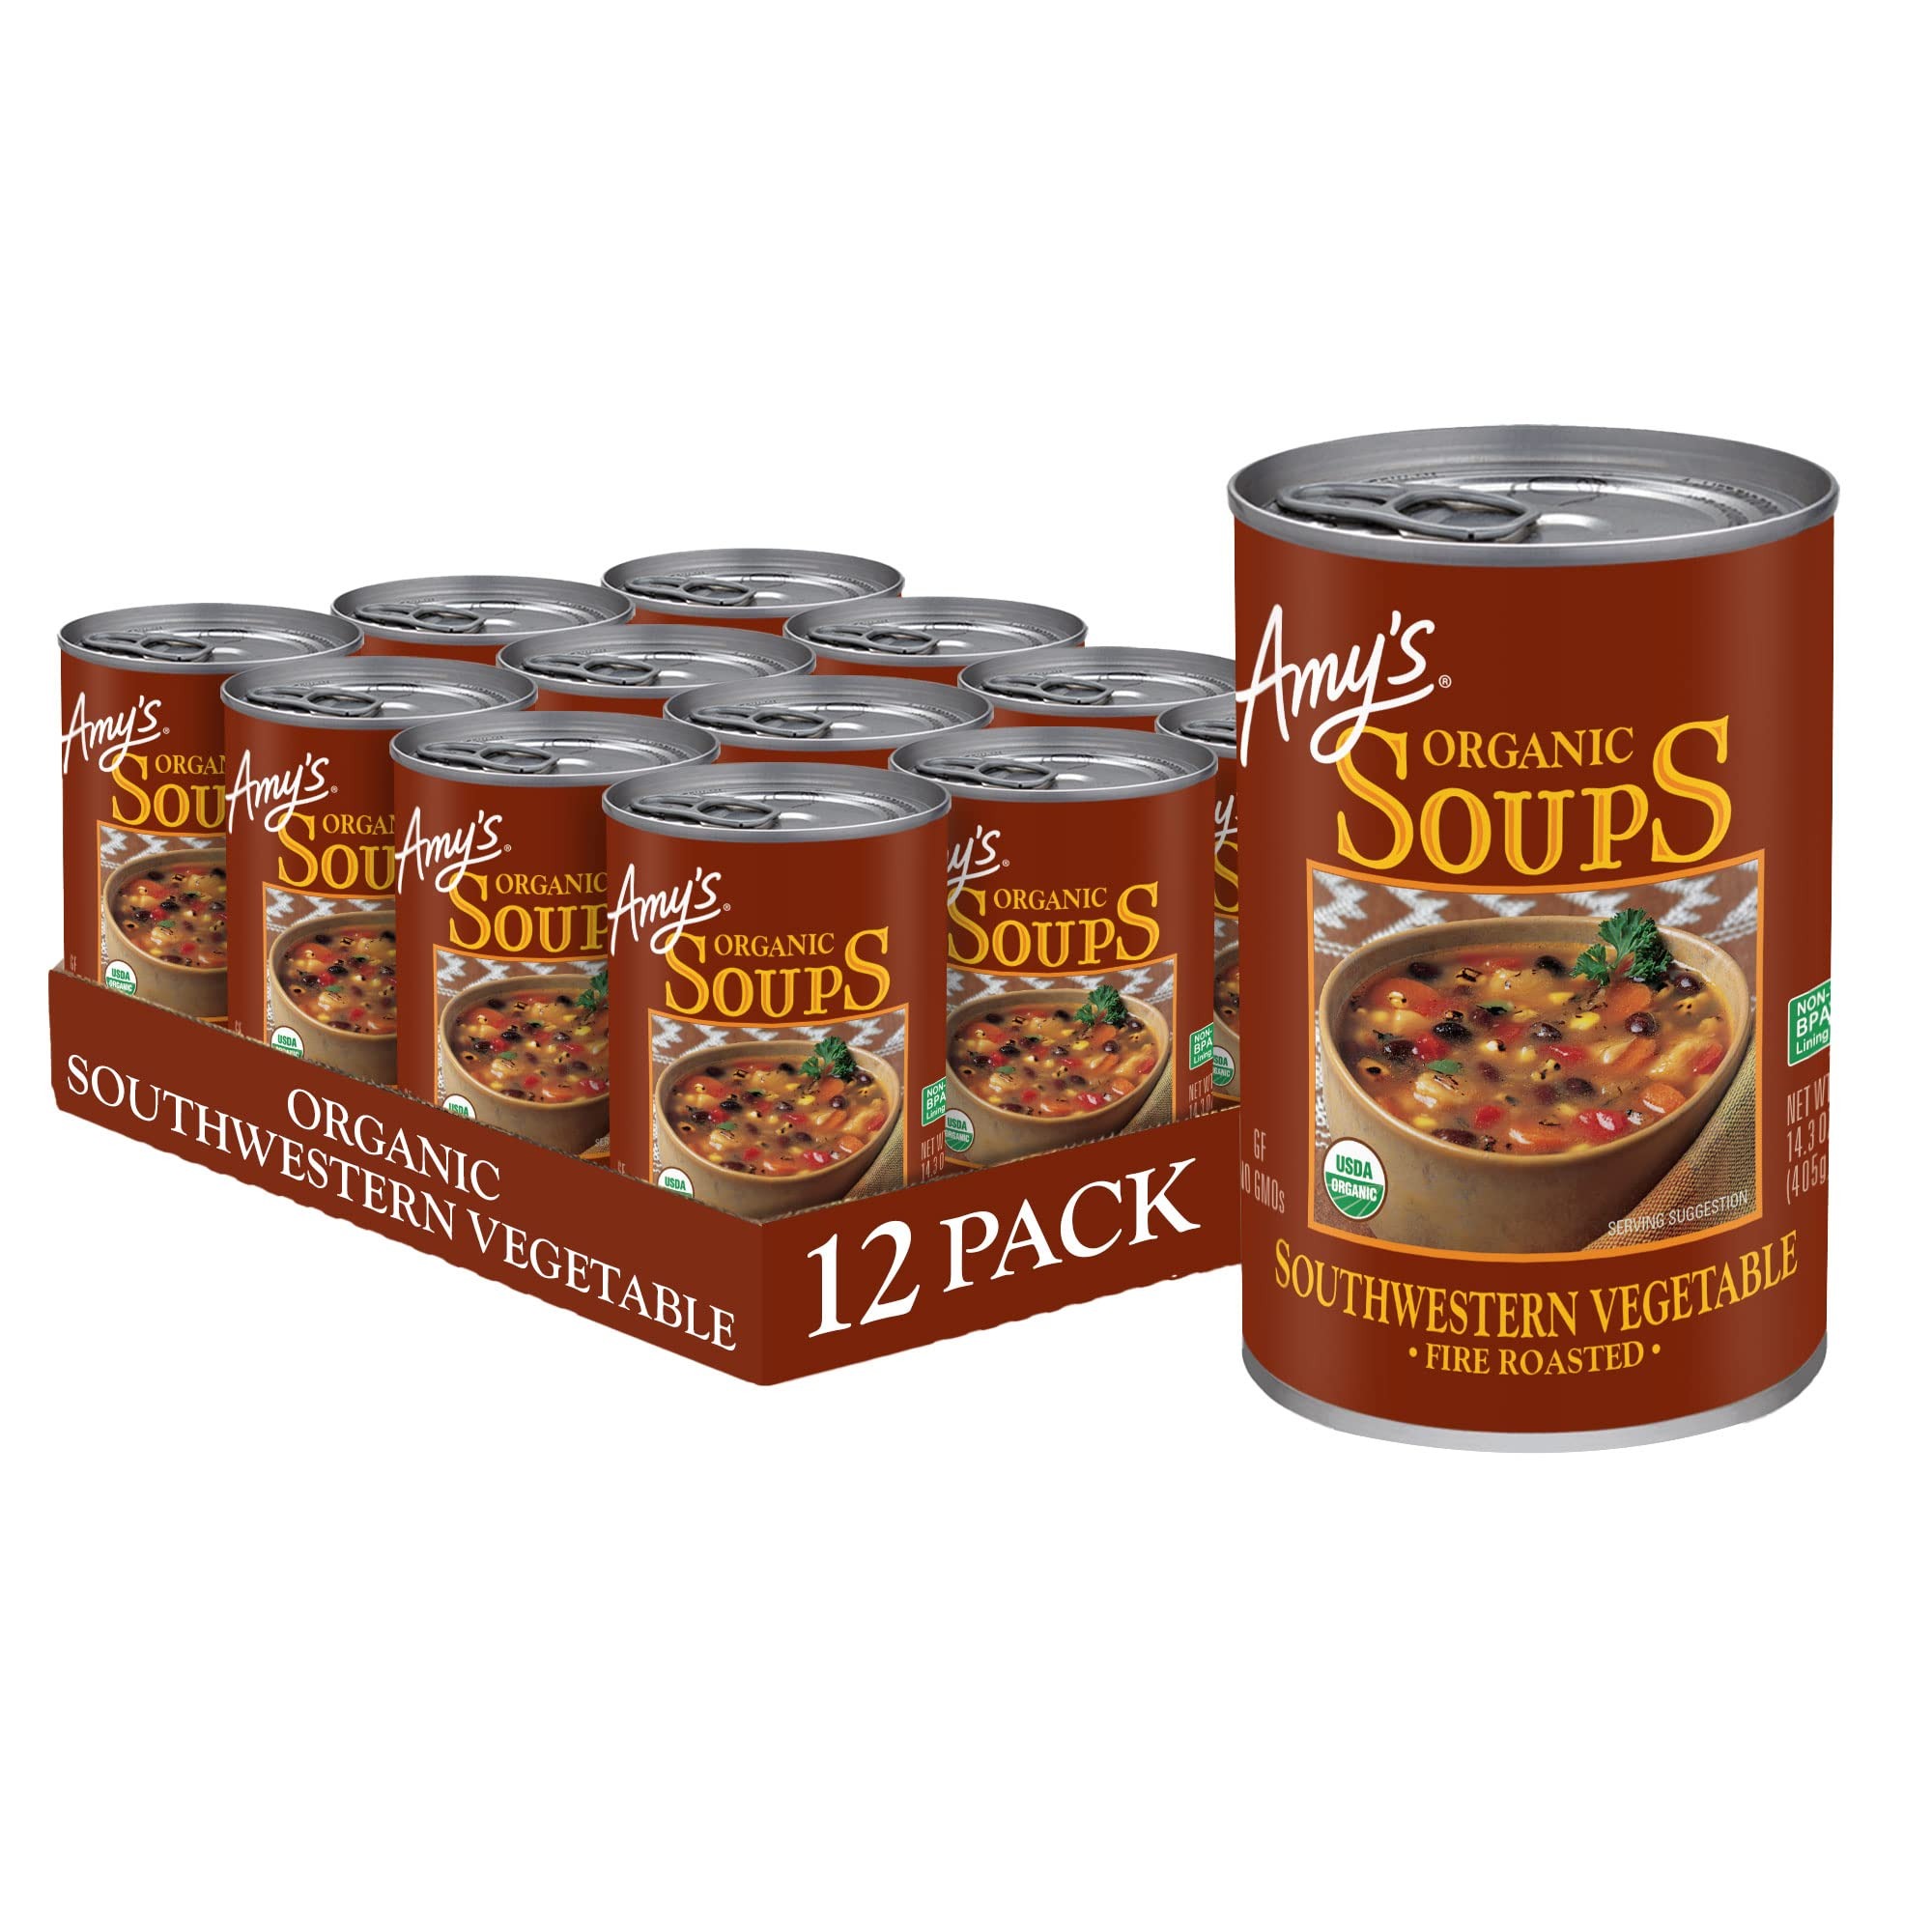
Item Name: Amy’s Soup, Vegan Fire Roasted Southwestern Vegetable Soup With Organic Black Beans, Gluten Free, Canned Soup, 14.3 Oz (12 Pack)
Bullet Point 1: Twelve 14.3-oz cans of Amy’s Organic Fire Roasted Southwestern Vegetable Soup With Black Beans
Bullet Point 2: Homestyle vegetable soup made with all organic vegetables, including fire roasted corn, onions, green peppers, black beans, mild green chiles and spices for a delicious easy dinner or quick vegan meals without compromise
Bullet Point 3: This canned soup contains 4g of plant based protein and 5g of fiber per serving; Amy’s fire roasted vegetable soup is Non-GMO, USDA-Certified Organic, Gluten Free, Dairy Free and Vegan for a high-quality plant based food everyone can enjoy
Bullet Point 4: Convenient and easy to prepare, heat Amy’s organic soup in a microwave safe bowl for 1 minute 30 seconds to 2 minutes or heat in a saucepan on the stove and stir occasionally for a healthy lunch or hearty, ready made meals
Bullet Point 5: Since 1987, Amy's Kitchen produces delicious, convenient quick meals and vegetarian food for people who are sometimes too busy to cook
Value: 171.6
Unit: Ounce

Price: 4.035